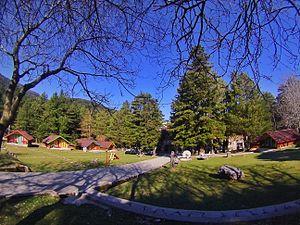
Le parc national Llogara ou Llogora est un parc national d'Albanie, fondé en 1966 par le Gouvernement albanais. Le parc couvre une superficie de 1 010 hectares et protège les forêts situées à une altitude allant de 470 à 2018 m au-dessus du niveau de la mer. Dans le parc se trouvent de nombreux pins noirs, des pins de Bosnie, des sapins bulgares et des frênes. Llogara était connu historiquement pour être une zone de vacances et de distractions des Albanais pendant le communisme.